George Floyd protests in Oregon

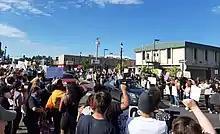
Protesters line Ellsworth Street in downtown Albany, Oregon on June 2

1,000 peaceful protesters lined Ellsworth Street in Downtown Albany on June 2, calling for racial justice. After 2 hours the group moved to city hall where they knelt for 9 minutes of silence in memory of George Floyd.